DD Osama

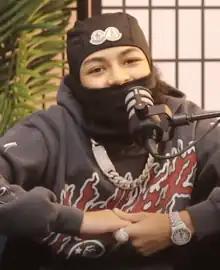
DD Osama in 2023

David DeShaun Reyes (born November 29, 2006), known professionally as DD Osama, is an American rapper based in New York.